Robert Louis Stevenson

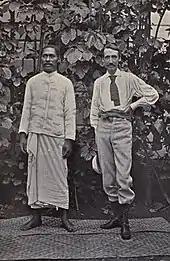
Stevenson with native Chief Tui-Ma-Le-Alh-Fano

The late 20th century brought a re-evaluation of Stevenson as an artist of great range and insight, a literary theorist, an essayist and social critic, a witness to the colonial history of the Pacific Islands and a humanist. He was praised by Roger Lancelyn Green, one of the Oxford Inklings, as a writer of a consistently high level of "literary skill or sheer imaginative power" and a pioneer of the Age of the Story Tellers along with H. Rider Haggard. He is now evaluated as a peer of authors such as Joseph Conrad (whom Stevenson influenced with his South Seas fiction) and Henry James, with new scholarly studies and organisations devoted to him. Throughout the vicissitudes of his scholarly reception, Stevenson has remained popular worldwide. According to the Index Translationum, Stevenson is ranked the 26th-most-translated author in the world, ahead of Oscar Wilde and Edgar Allan Poe.